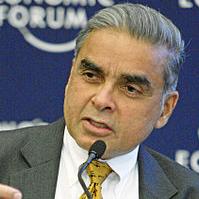
Age: 62